Ifá

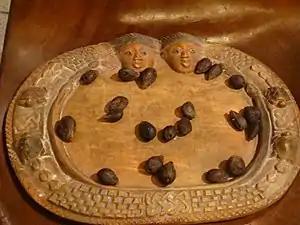
A divination tray on which cowrie shells rests, as are used for Ifá divination

Ifá or Fá is a geomantic system originating from Yorubaland in West Africa. It originates within the traditional religion of the Yoruba people. It is also practiced by followers of West African Vodun and certain African diasporic religions such as Cuban Santería.